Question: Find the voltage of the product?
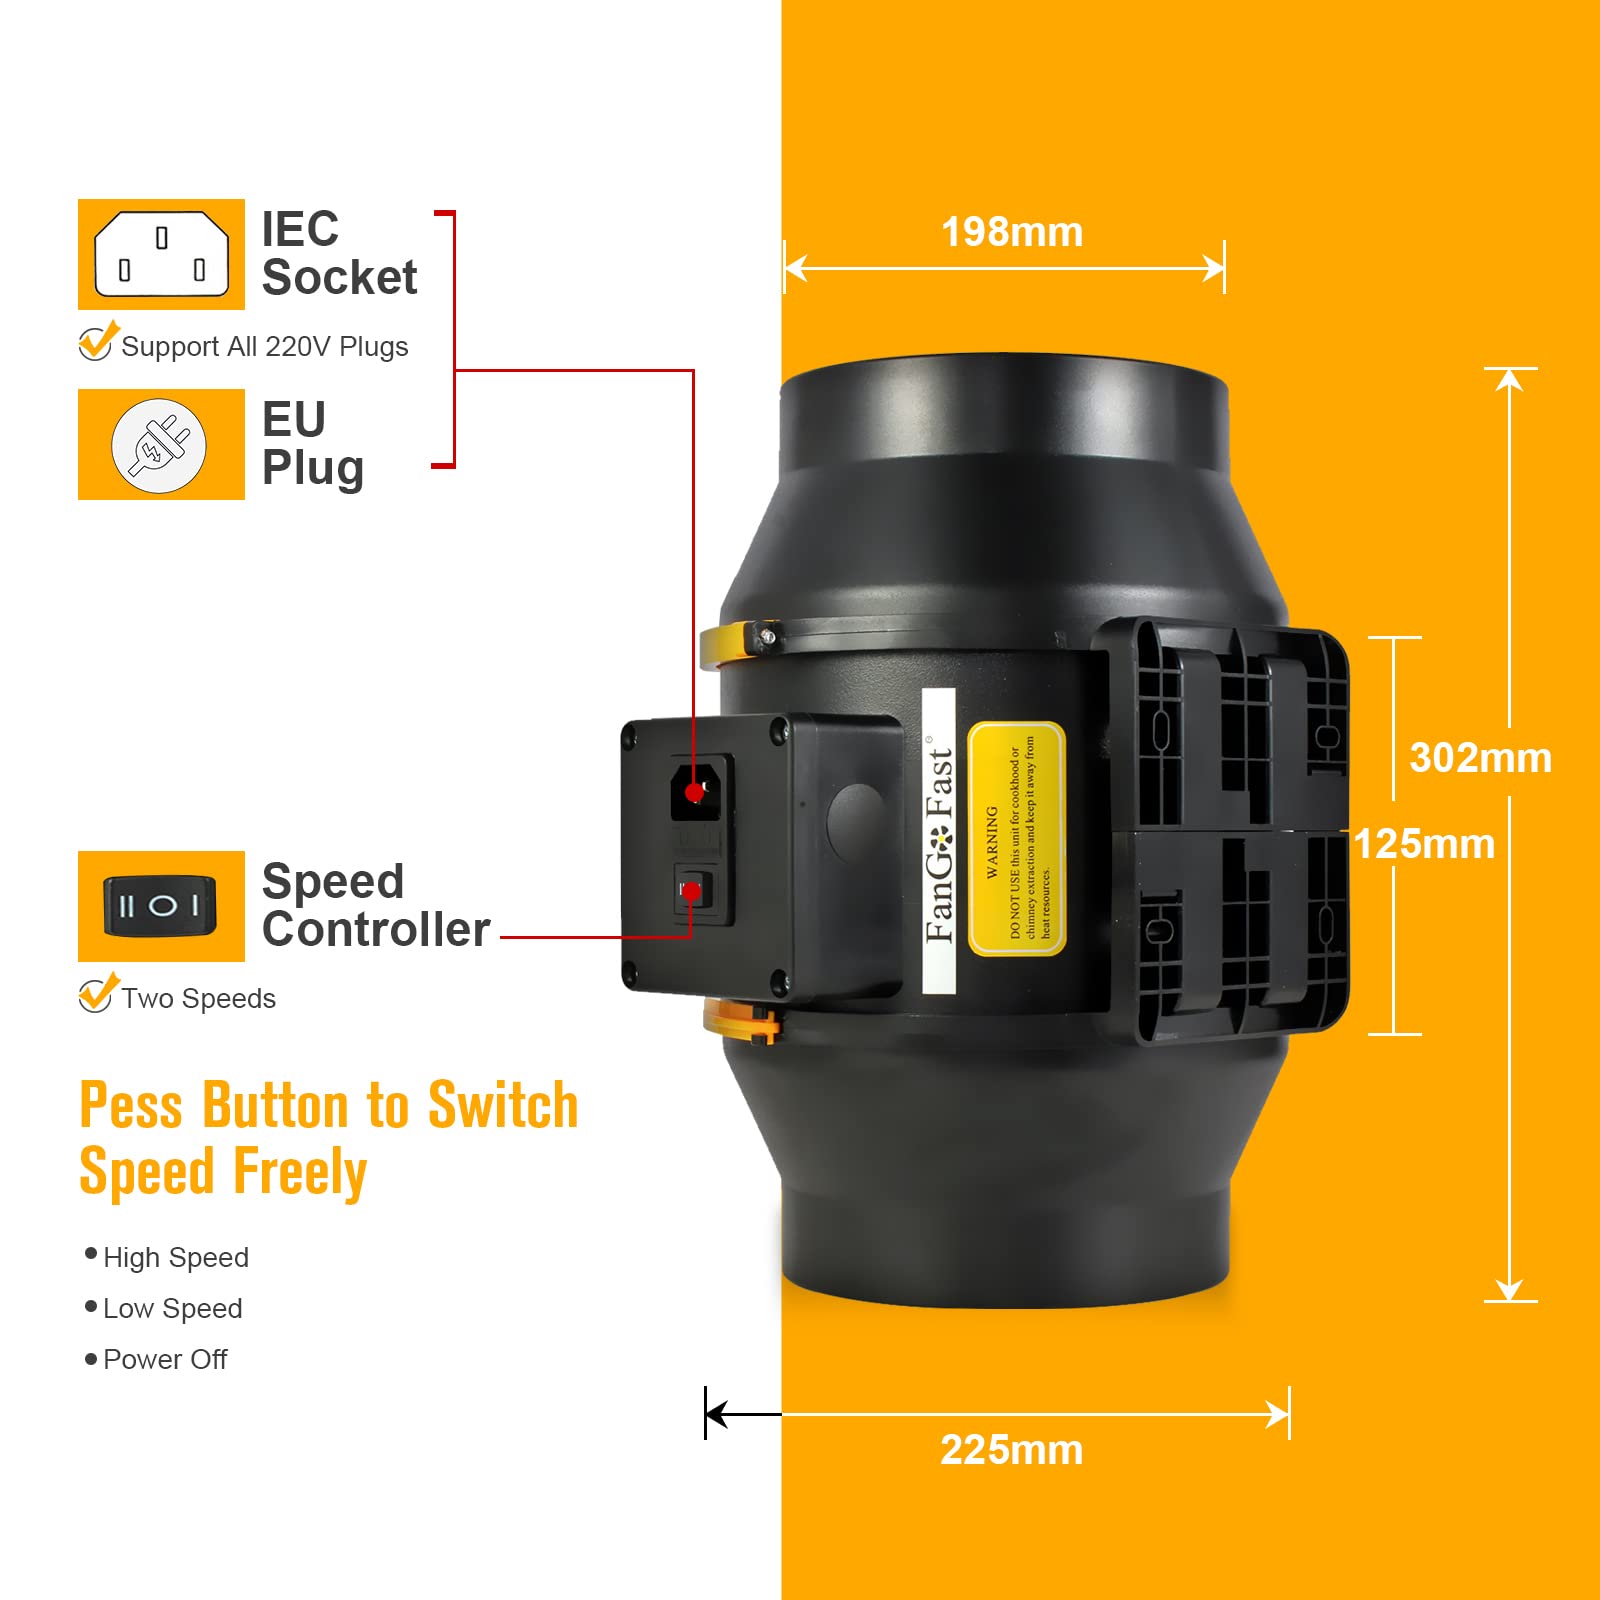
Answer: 220.0 volt